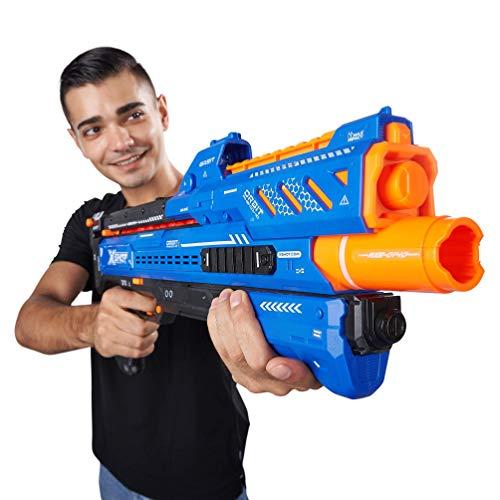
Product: X-Shot Chaos Orbit Dart Ball Blaster (100 Rounds) - Double Blaster Pack by Zuru
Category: Toys & Games | Sports & Outdoor Play | Blasters & Foam Play
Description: CHAOS ORBIT ULTIMATE BLASTER PACK: The X-Shot Chaos oRBIT blaster delivers maximum performance in the round blaster category, bringing the same X-Shot quality and unbeatable value to the dart ball blaster space.
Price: $39.99
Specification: ProductDimensions:9.8x4.3x23.4inches|ItemWeight:4.55pounds|ShippingWeight:4.55pounds(Viewshippingratesandpolicies)|ASIN:B07RBBV4P7|Itemmodelnumber:B07RBBV4P7|Manufacturerrecommendedage:8yearsandup